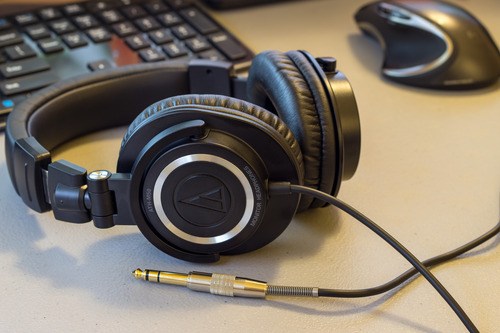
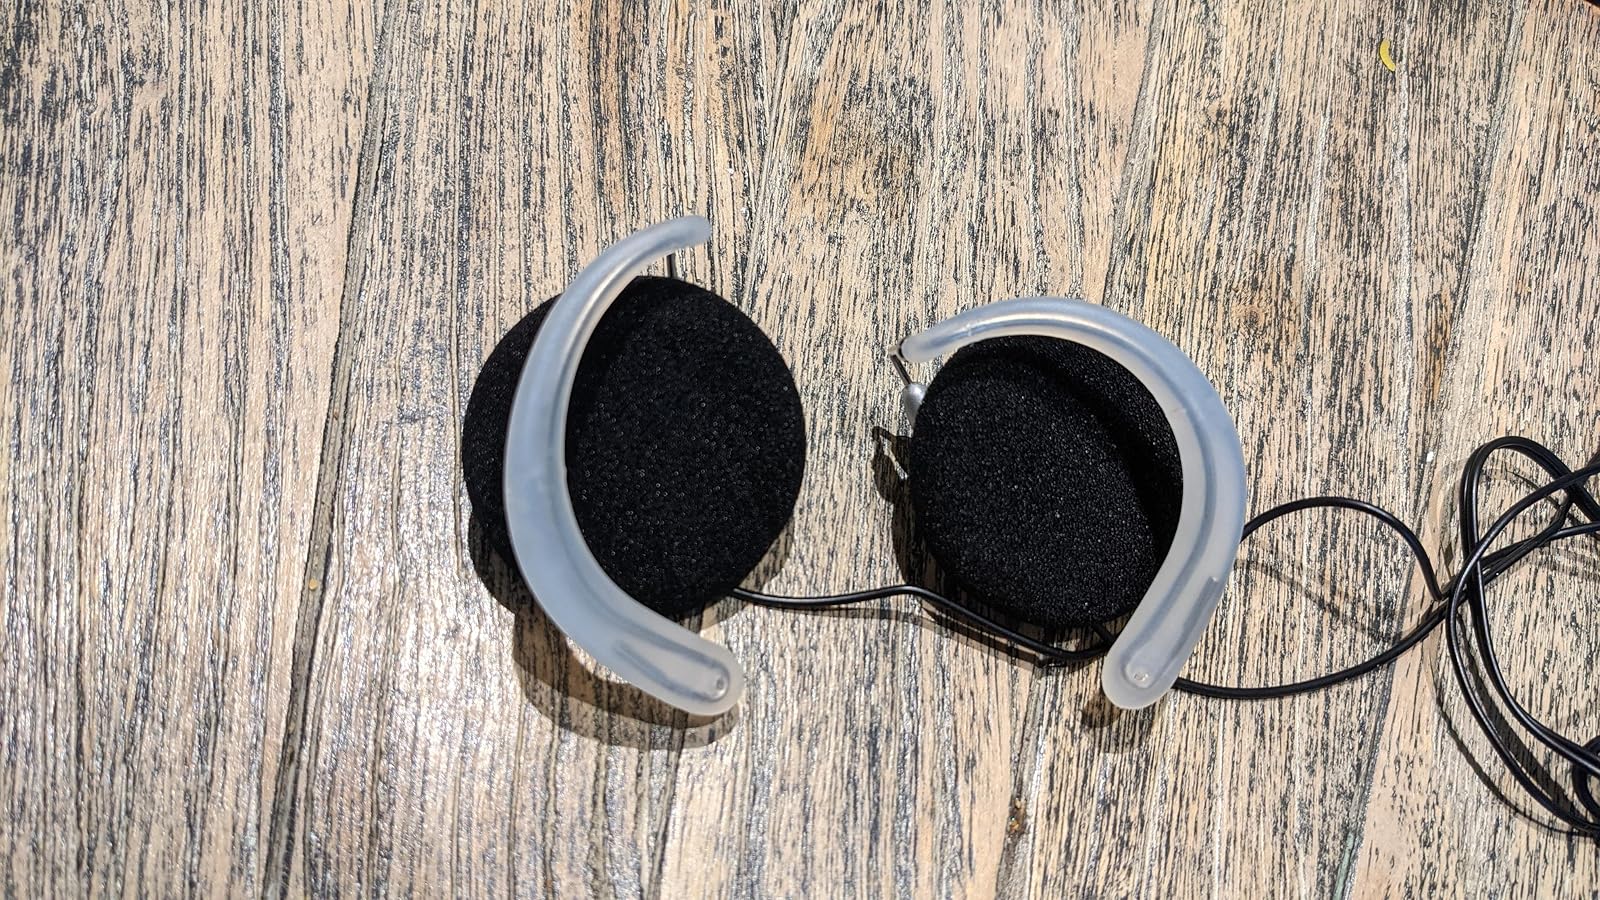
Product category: headphones
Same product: no